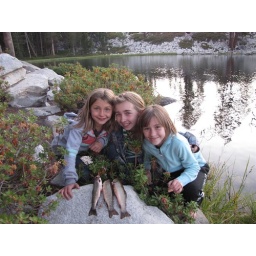
The girls hauled in the fish